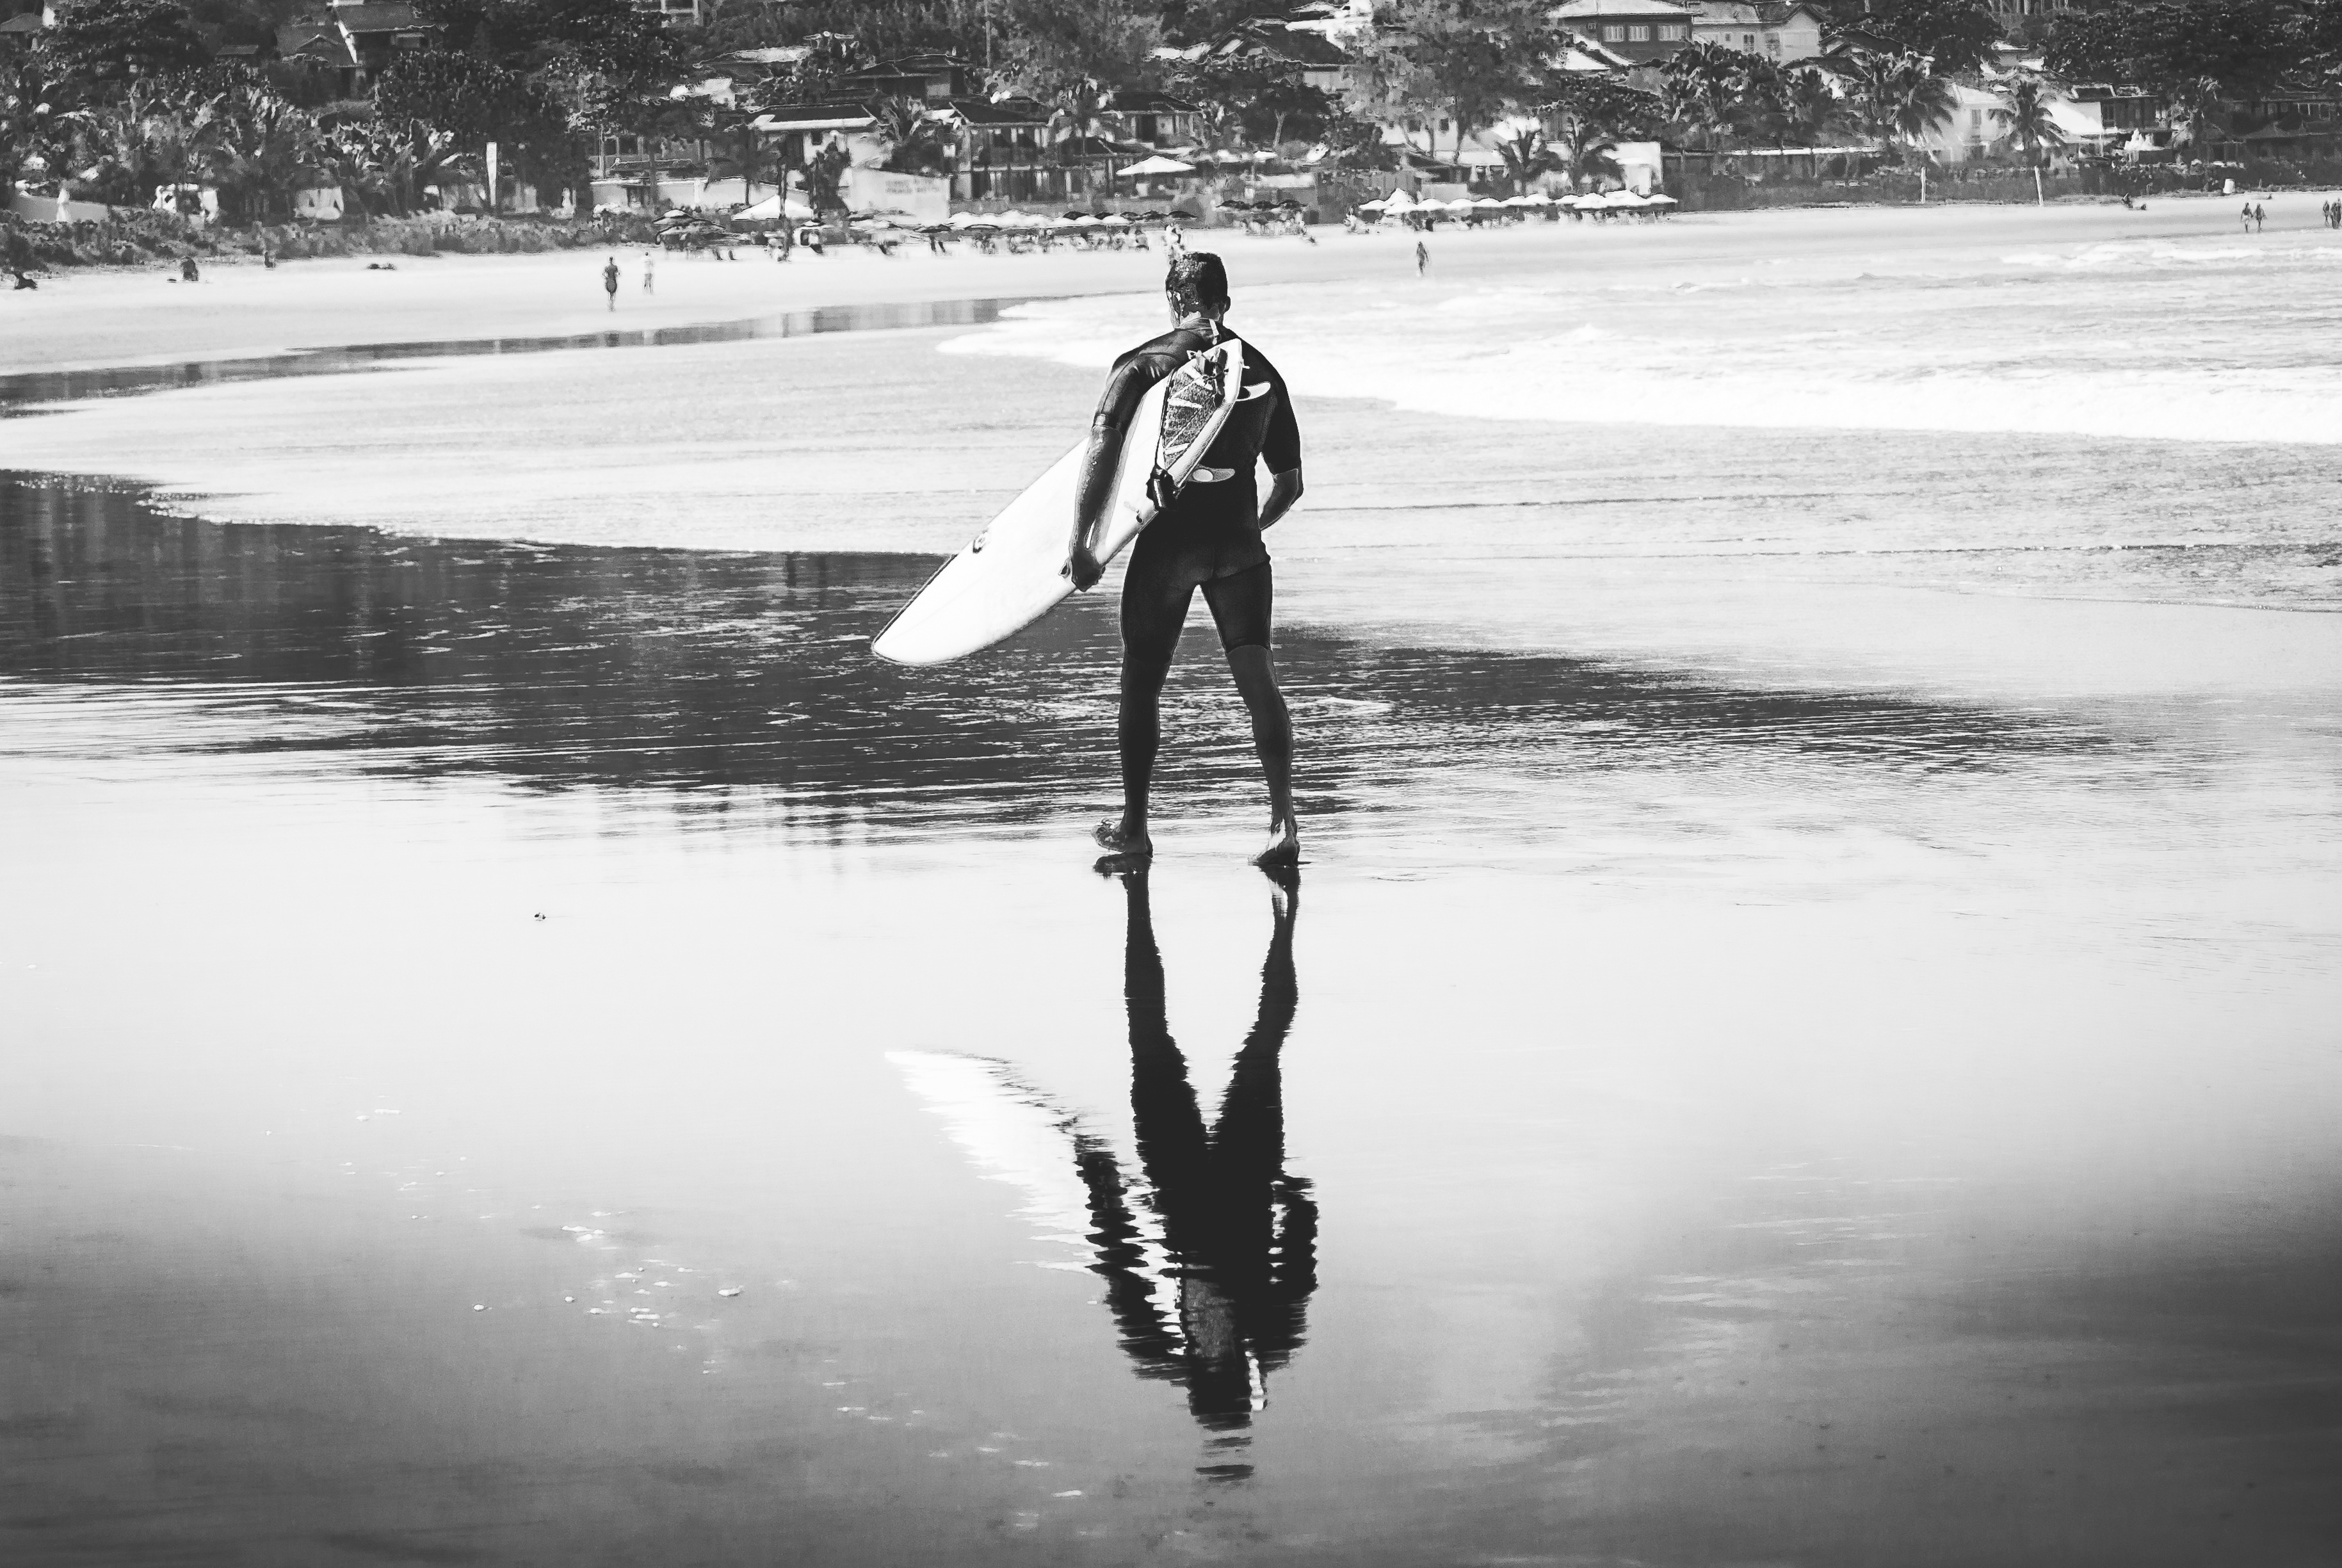
beach, sea, water, snow, winter, black and white, white, sport, photography, wave, surfer, ice, surfing, reflection, weather, black, monochrome, lifestyle, season, photograph, monochrome photography